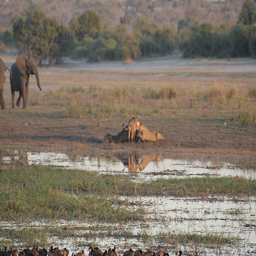
The elephant lays down next to other elephants in the wild.
A lion eating a dead animal near elephants.
Elephants and lions spend time in their natural environment.
A lion is eating an elephant and there are other elephants in the background.
some elephants in the distance and some lions by some water